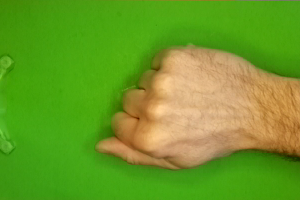
Label: rock